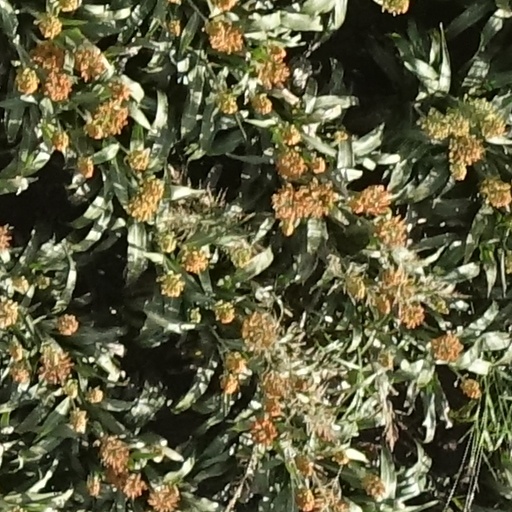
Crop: sorghum